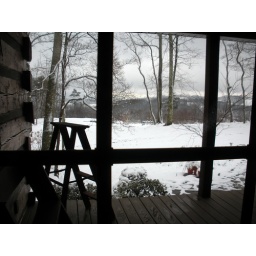
Looking out the window in the front door at the beautiful winter day...